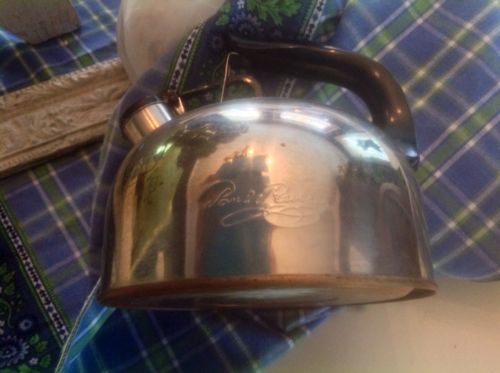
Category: kettle